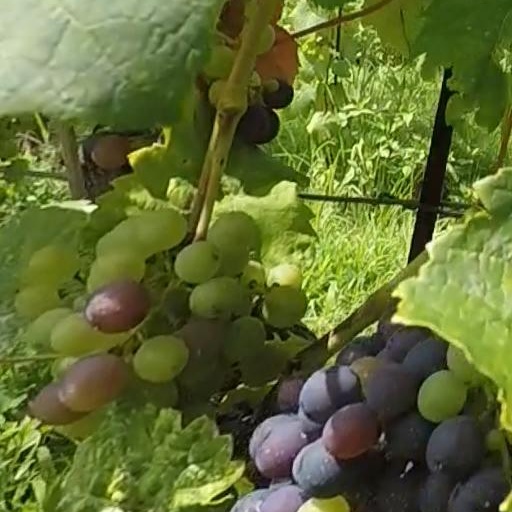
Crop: grape